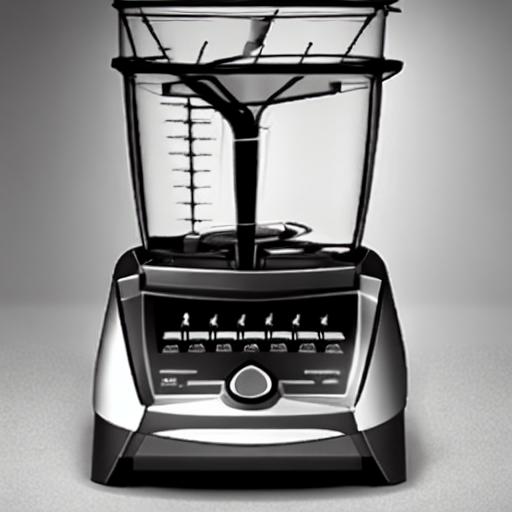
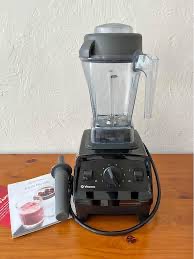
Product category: items_blender
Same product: no